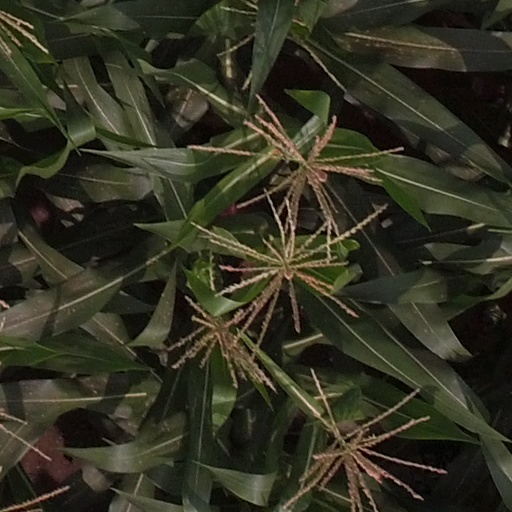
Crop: maize; corn